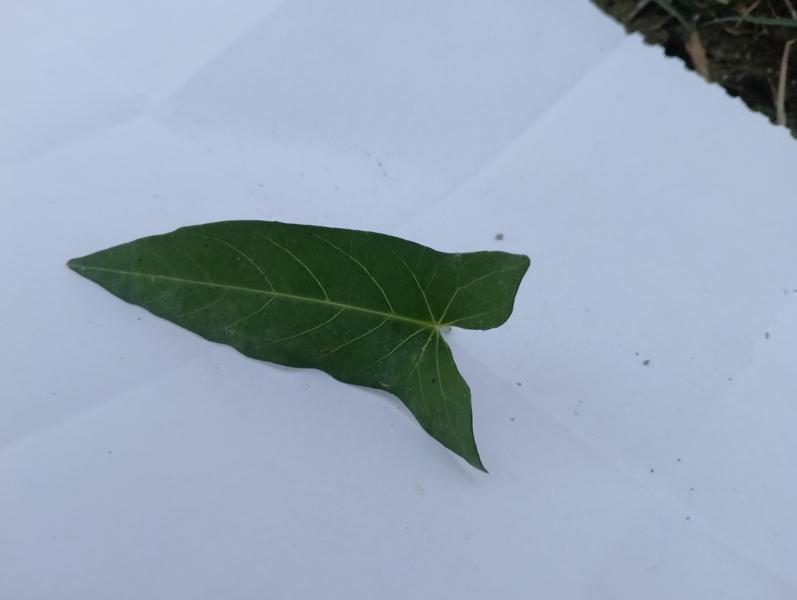
Weed species: Ipomoea aquatic